Ménetreuil

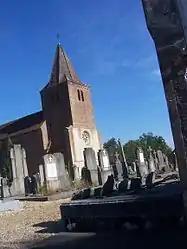
The church in Ménetreuil

Ménetreuil is a commune in the Saône-et-Loire department in the region of Bourgogne-Franche-Comté in eastern France.